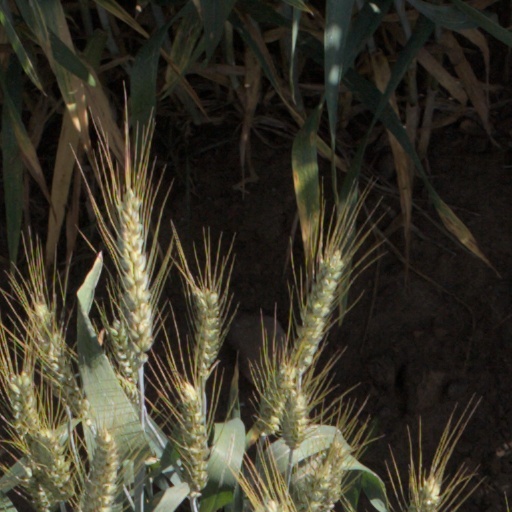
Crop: wheat